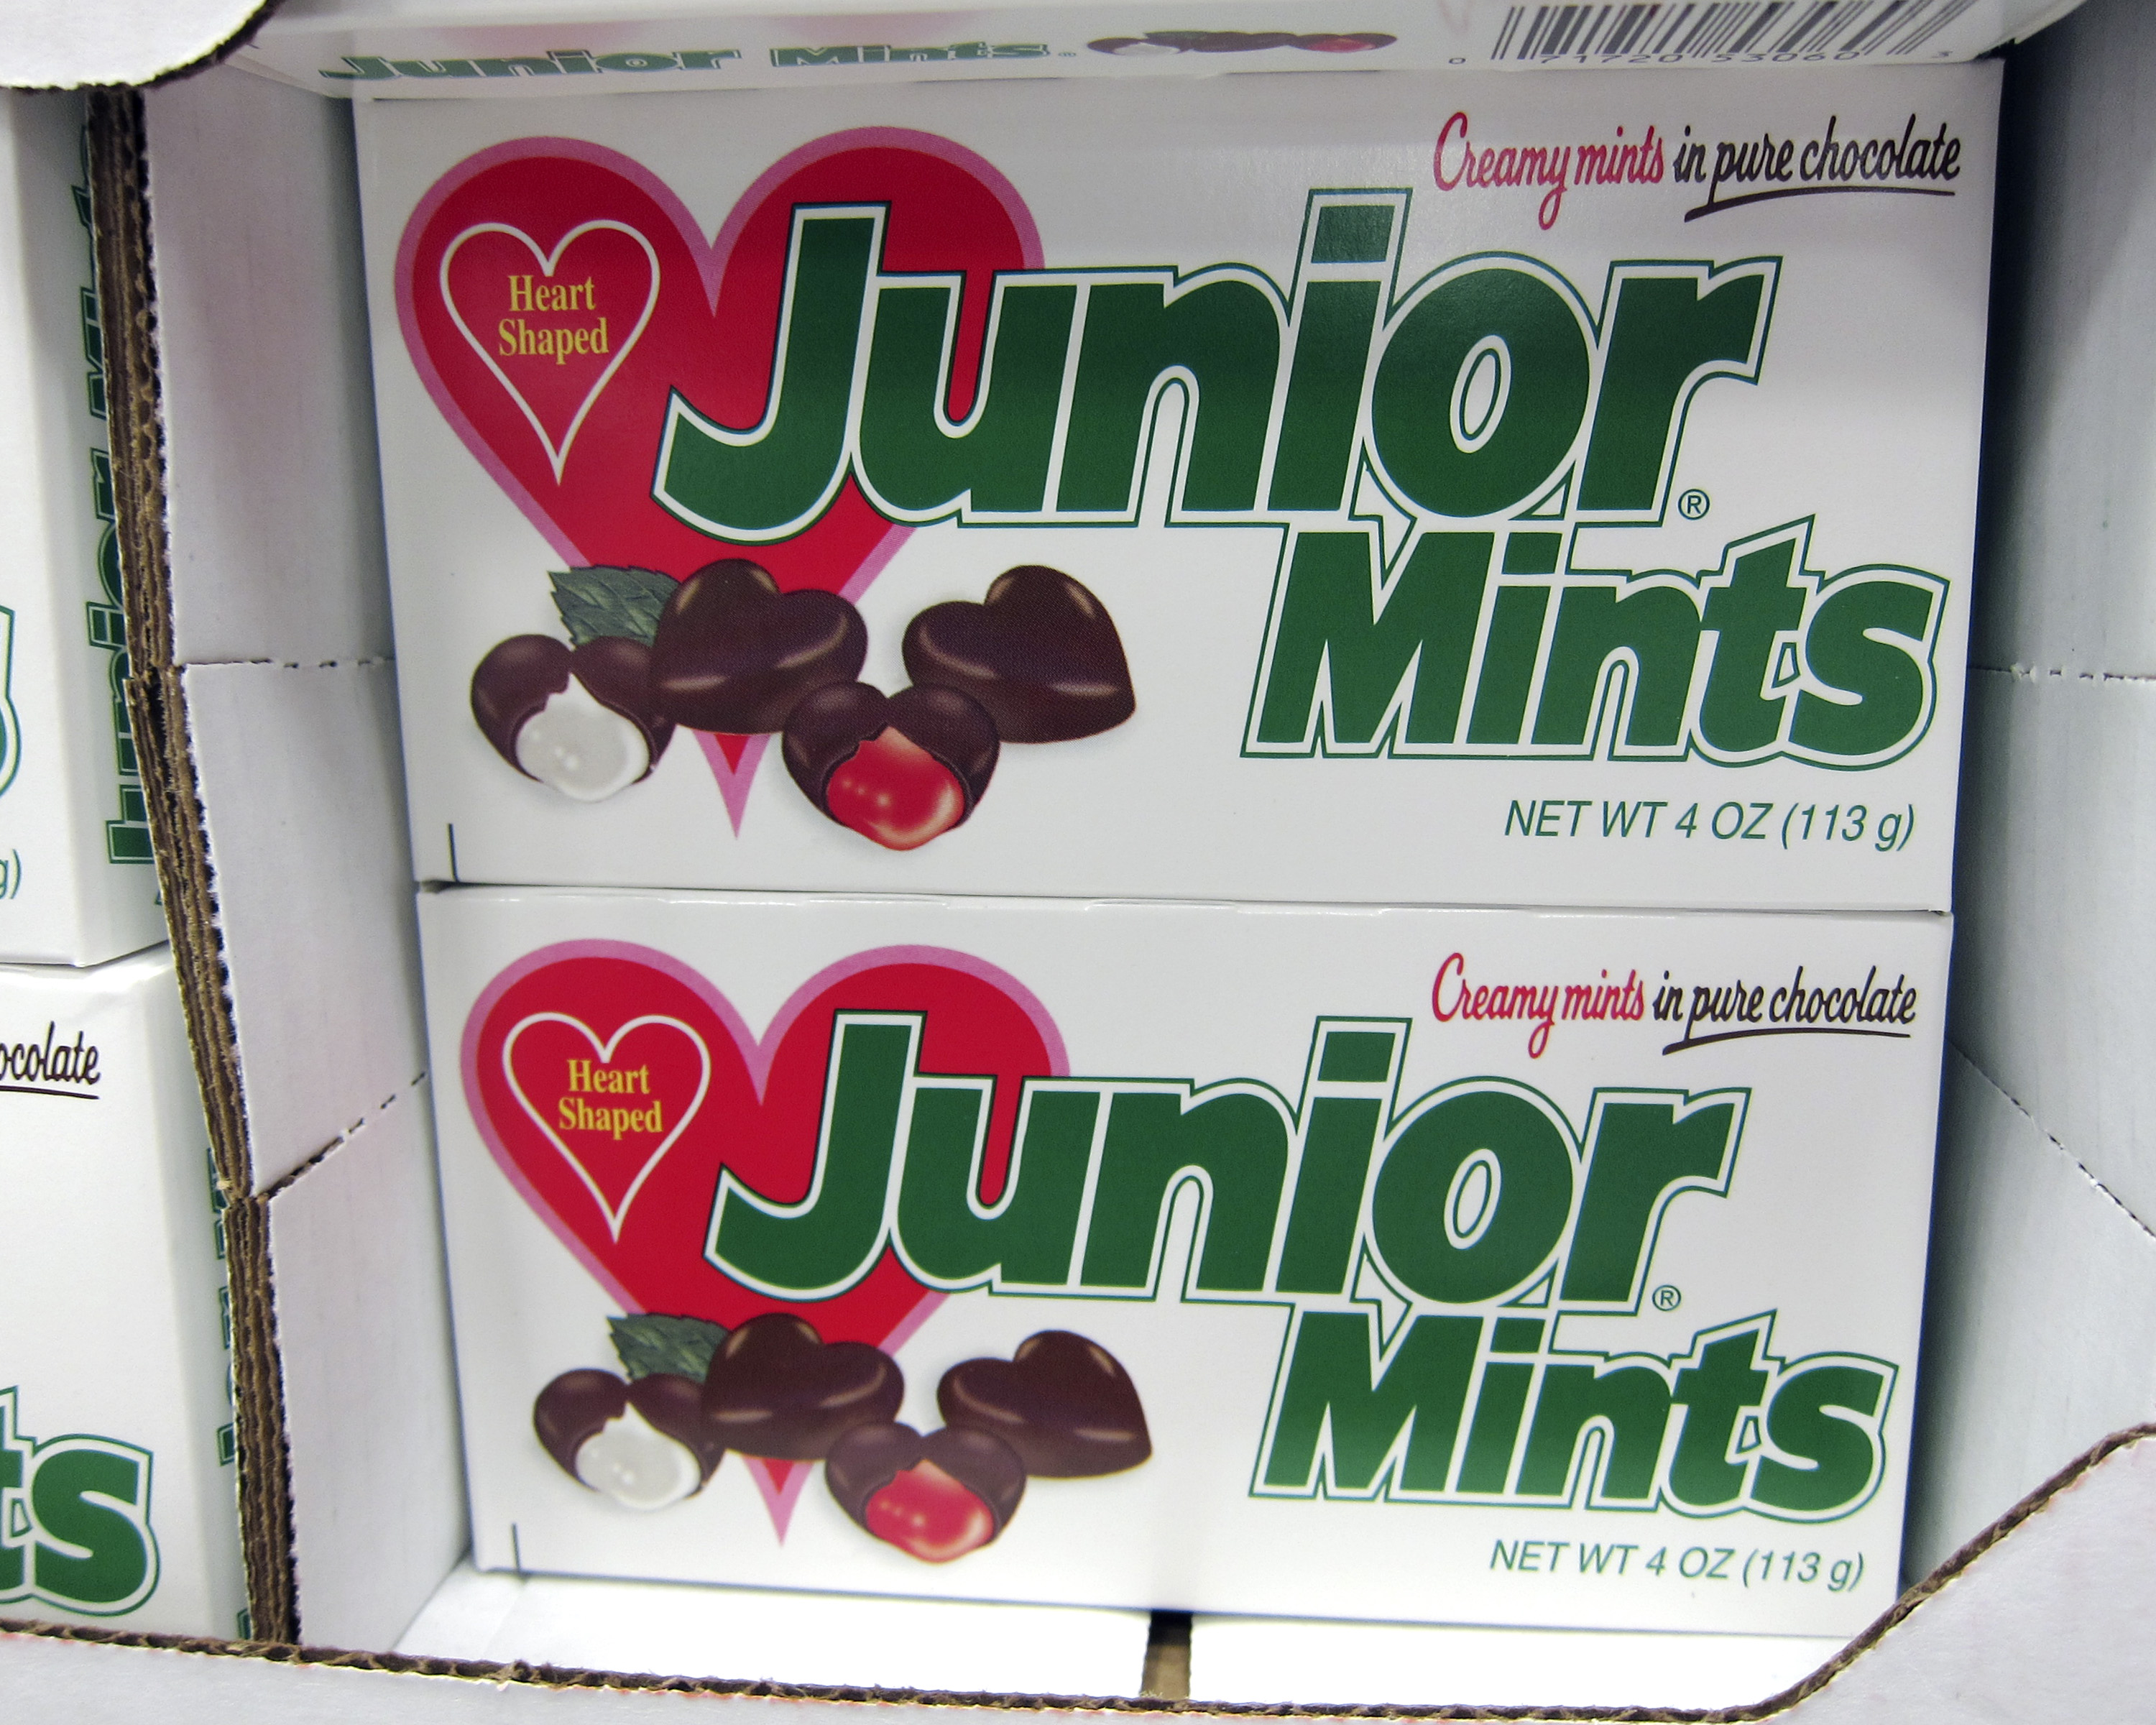
plant, fruit, advertising, heart, food, produce, california, brand, candy, sacramento, juniormints, creamymints, flavor, flowering plant, land plant, snack food